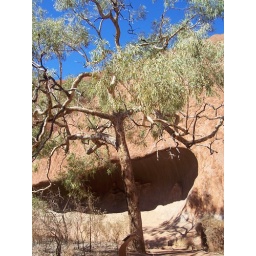
tree near th rock